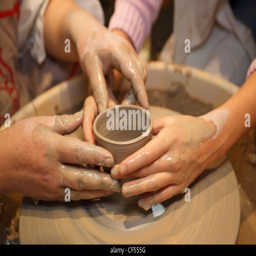
hands of people create pot on potter 's wheel .